Forncett

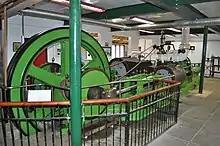
The Tower Bridge engine

The Forncett Industrial Steam Museum houses a collection of large stationary steam engines which are occasionally demonstrated to the public.